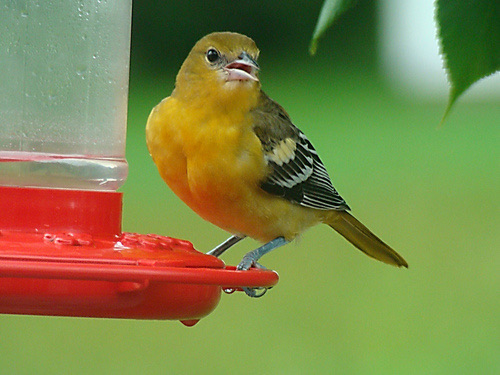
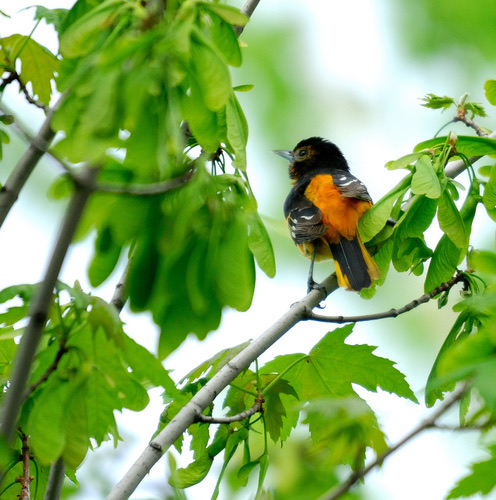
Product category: misc
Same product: yes